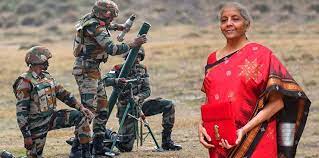
Label: Rs-24